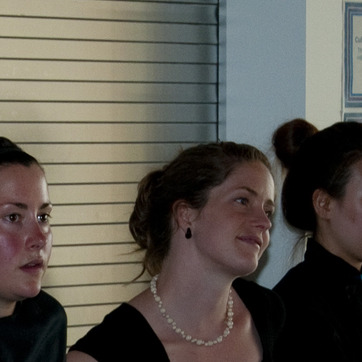
Material: hair